Burmese language

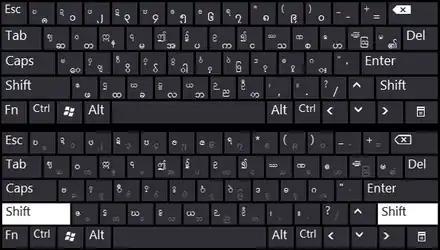
Myanmar3, the "de jure" standard Burmese keyboard layout

The Burmese alphabet can be entered from a standard QWERTY keyboard and is supported within the Unicode standard, meaning it can be read and written from most modern computers and smartphones.